SourceForge

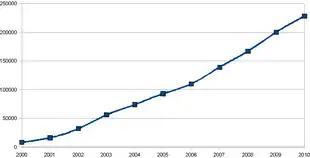
Number of hosted projects, 2000–2010

, the SourceForge repository hosted more than 300,000 projects and had more than 3 million registered users, although not all were active. The domain "sourceforge.net" attracted at least 33 million visitors by August 2009 according to a Compete.com survey.